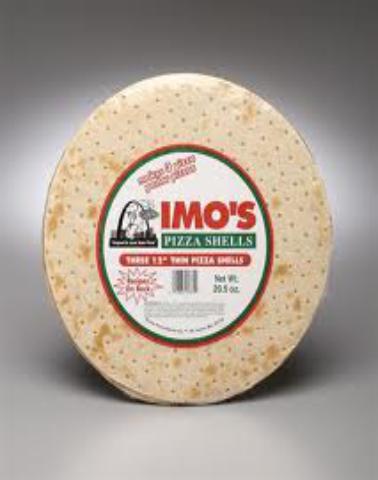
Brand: Imo's Pizza
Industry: Food